Answer in natural language. Considering the relative positions, where is gray lshaped countertop (highlighted by a red box) with respect to wall paint (highlighted by a blue box)? Choose between the following options: left or right
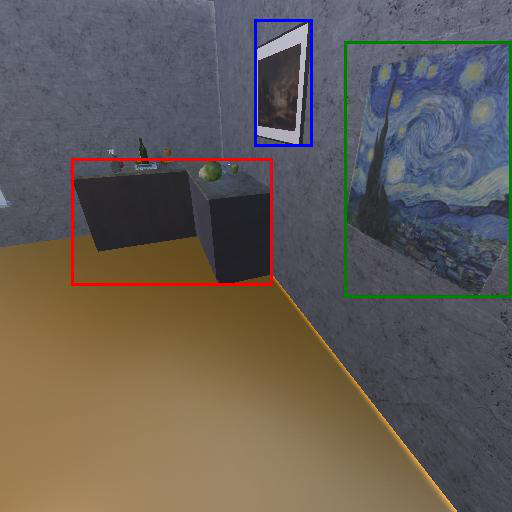
<answer>left</answer>